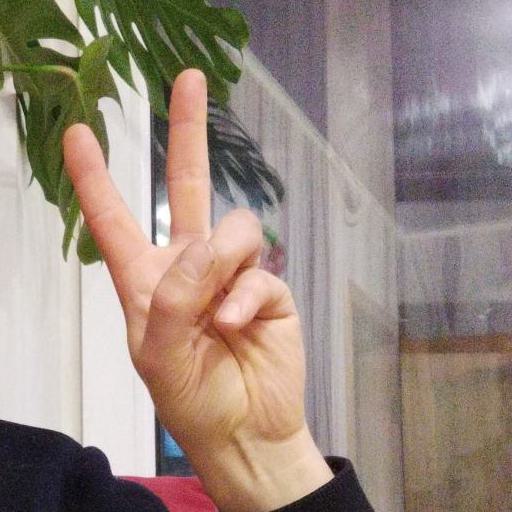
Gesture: peace